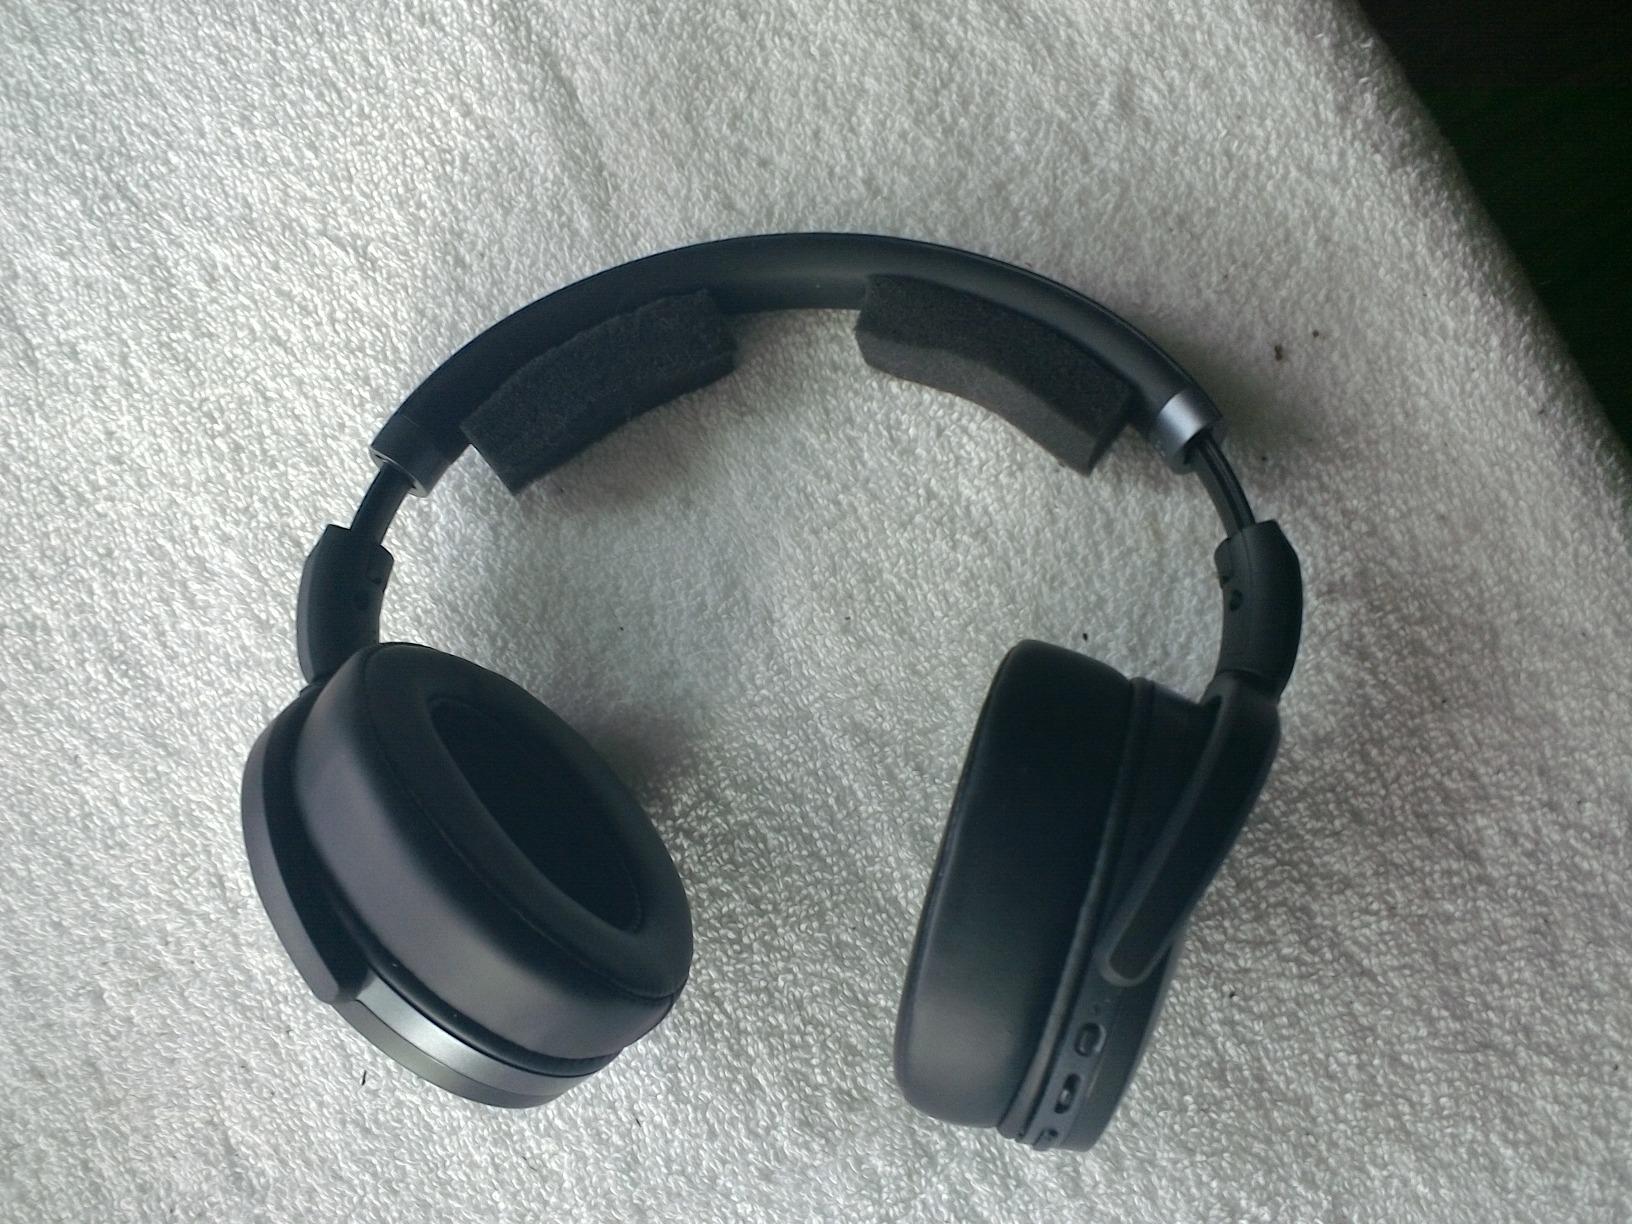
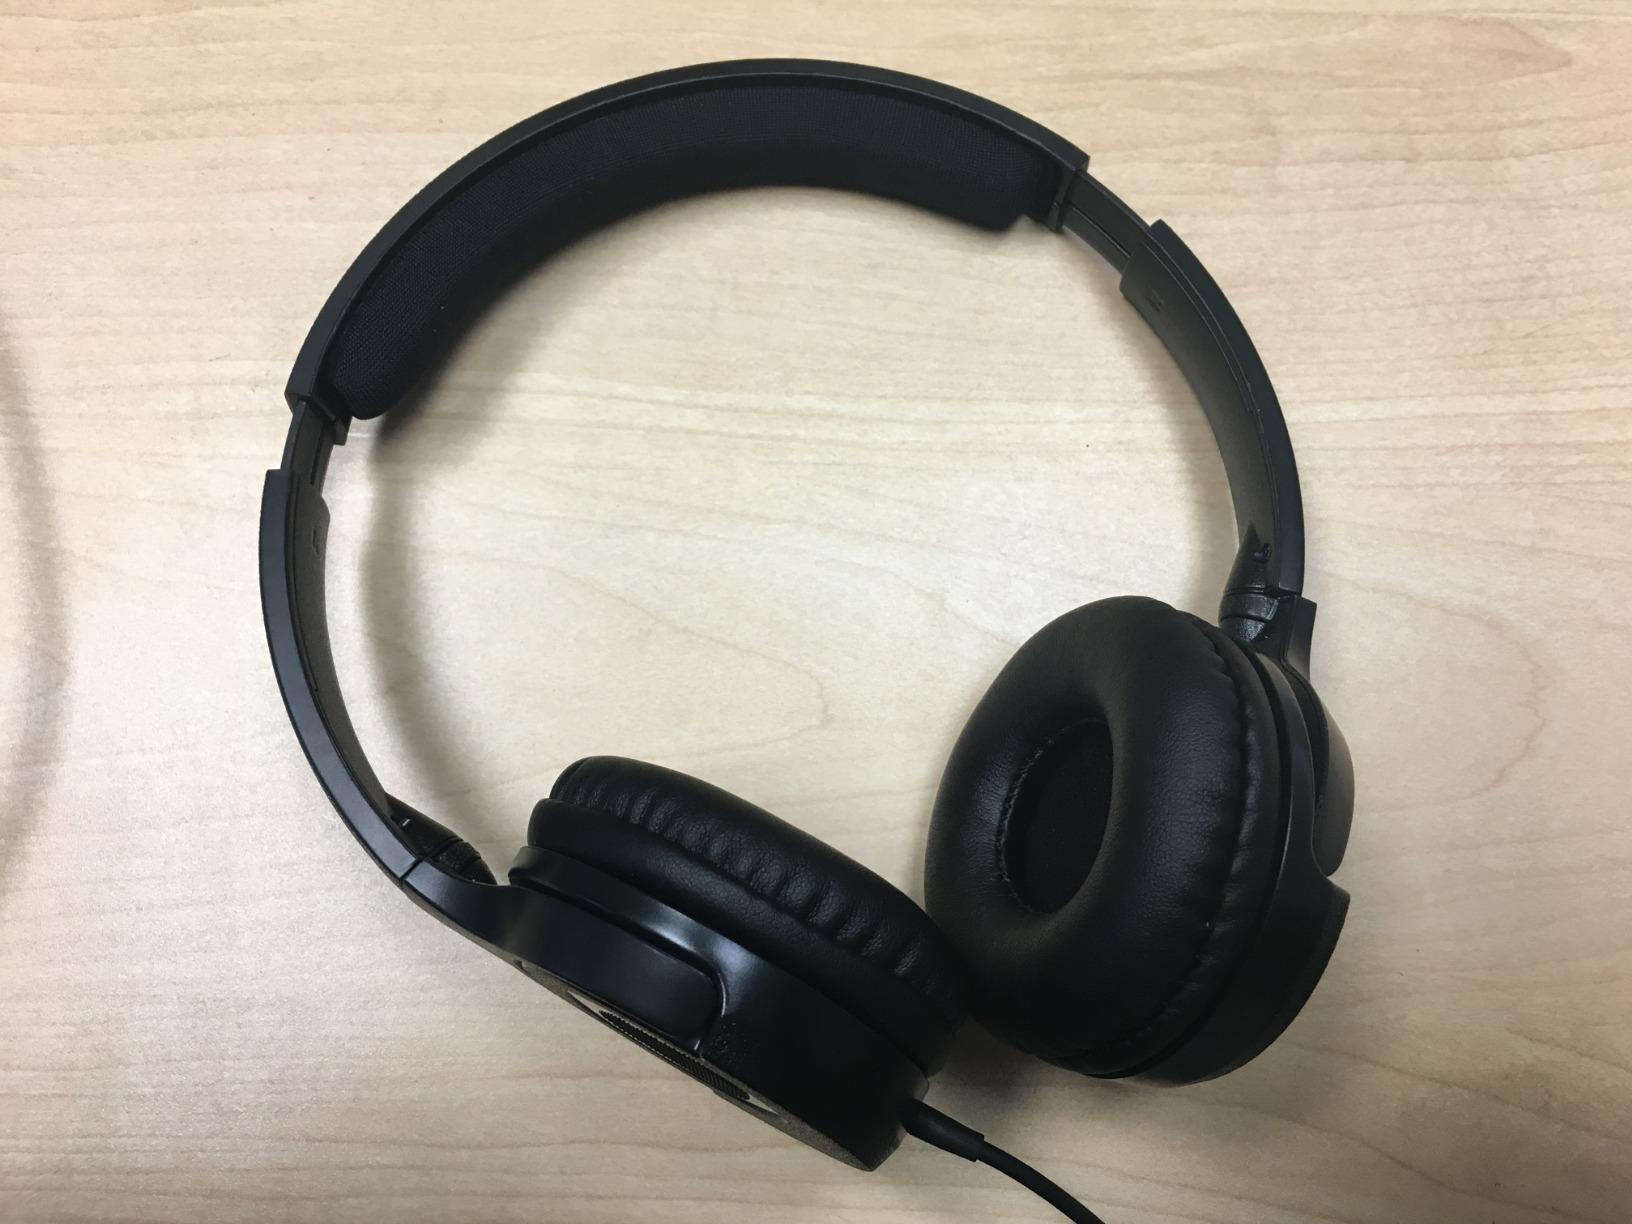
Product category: headphones
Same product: no